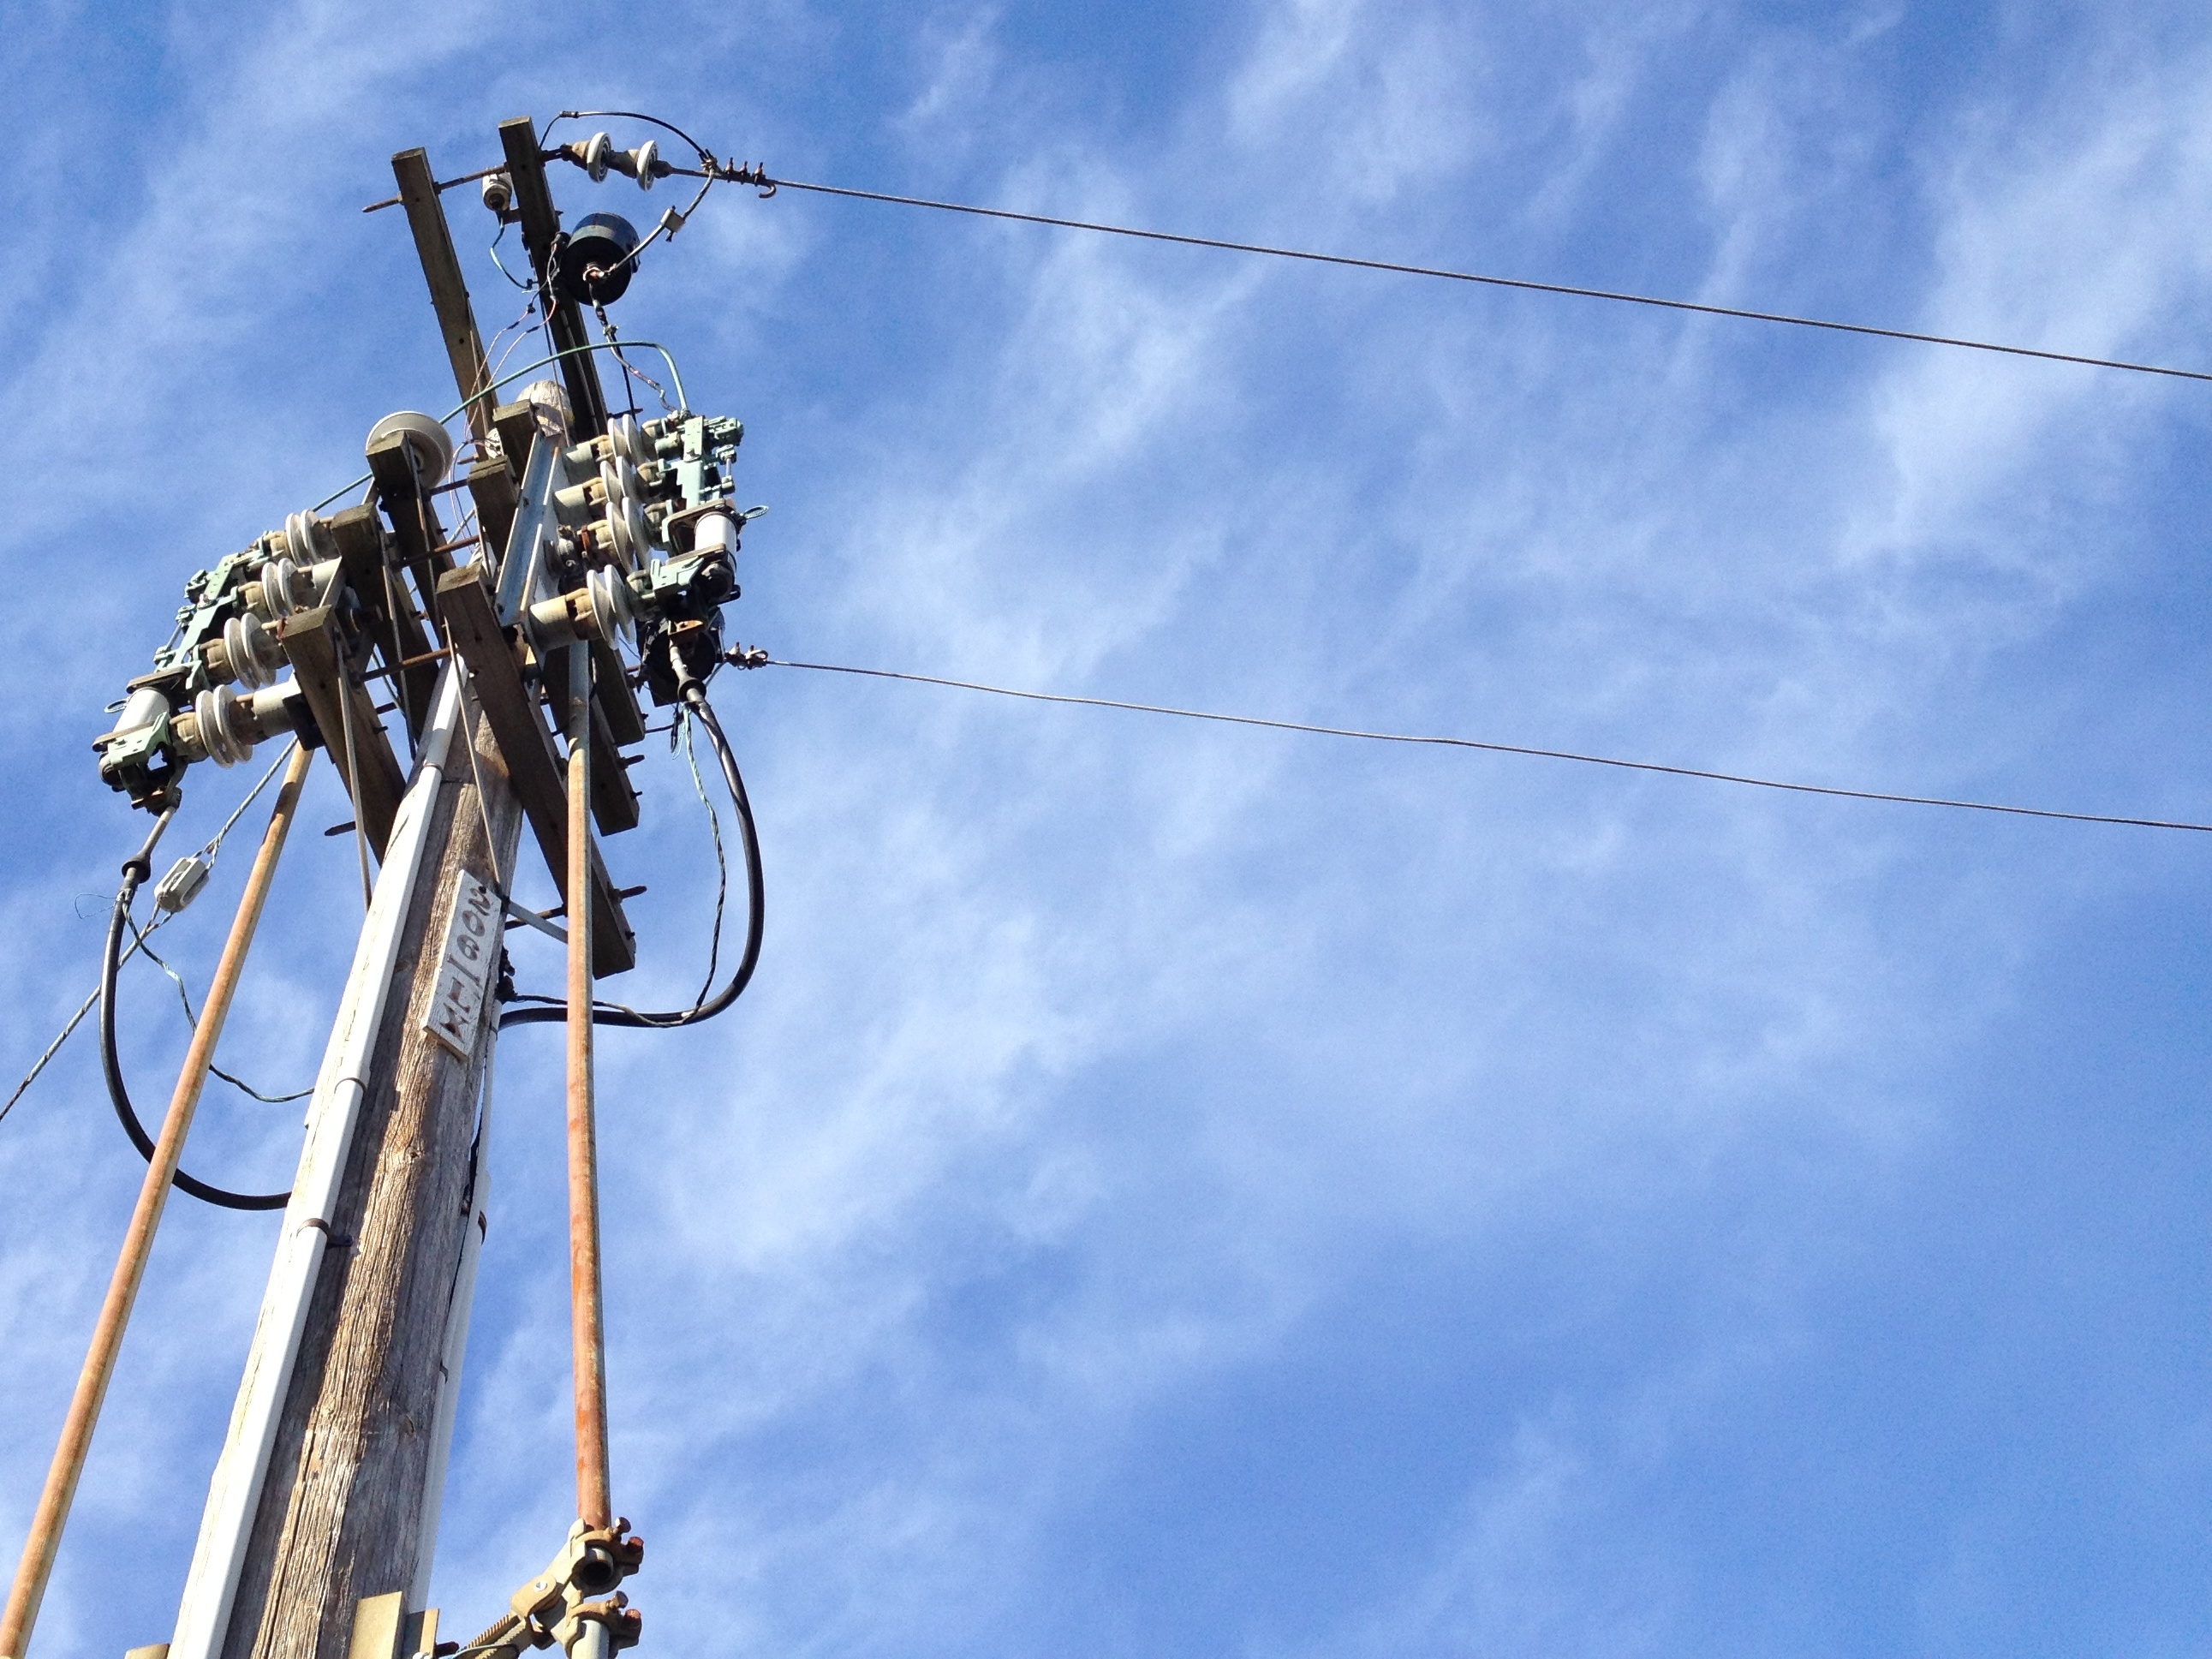
sky, technology, wind, tower, mast, machine, blue, electricity, lighting, energy, electrical supply, electronics accessory, overhead power line